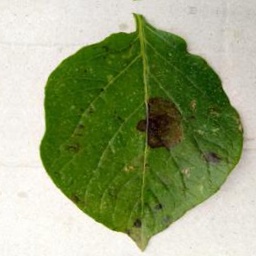
Etiqueta: Late Blight